Farmworkers in the United States

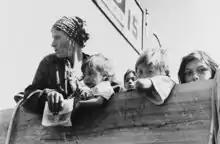
Mexican American worker, circa 1939

According to the National Center for Farmworker Health in 2012, there were an estimated 3 million migrant and seasonal farmworkers in the United States. Migrant farmworkers are considered to be temporary workers who move to an area for work, cultivating a crop during the harvest season. Seasonal farm workers, however, live in an area from year to year. The states with the highest percentage of both migrant and seasonal farm workers include; California, Florida, Oregon, North Carolina, and Washington. The Agricultural Resource Management Survey conducted by the USDA found that one third of the farm worker population is between the ages of 35–54 years old with an average age of 33.